Garvin Park

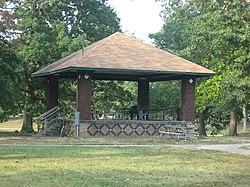
Bandstand in Garvin Park, September 2011

Garvin Park is a historic public park located in Evansville, Indiana, United States. It was planned and laid out in 1915 for the city of Evansville in a naturalistic landscape style. Located in the park are the contributing concrete and stone bridges and a Works Progress Administration-era bandstand.